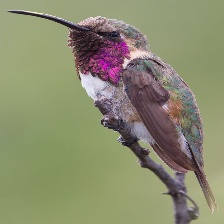
Species: LUCIFER HUMMINGBIRD
Scientific name: CALOTHORAX LUCIFER
ImageNet parent category: hummingbird